Capital punishment in Russia

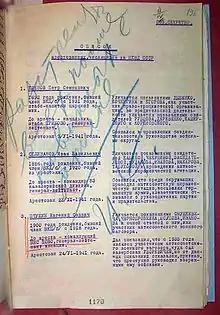
Lavrentiy Beria's proposal of January 29, 1942, to execute 46 generals. Joseph Stalin's resolution: "Shoot all named in the list. – J. St.".

Upon seizing power, the Bolsheviks initially abolished the death penalty. This measure, however, remained in effect for less than nine months. Unofficial executions of various opposition figures, including liberal leaders such as Kokoshkin and Shingarev began as early as January 1918, in February Soviet government decreed that enemy agents could be shot on sight. Admiral Schastny was the first officially executed by the Revolutionary Tribunal in July 1918. The Bolsheviks extensively employed hangings and shootings as part of the Red Terror.